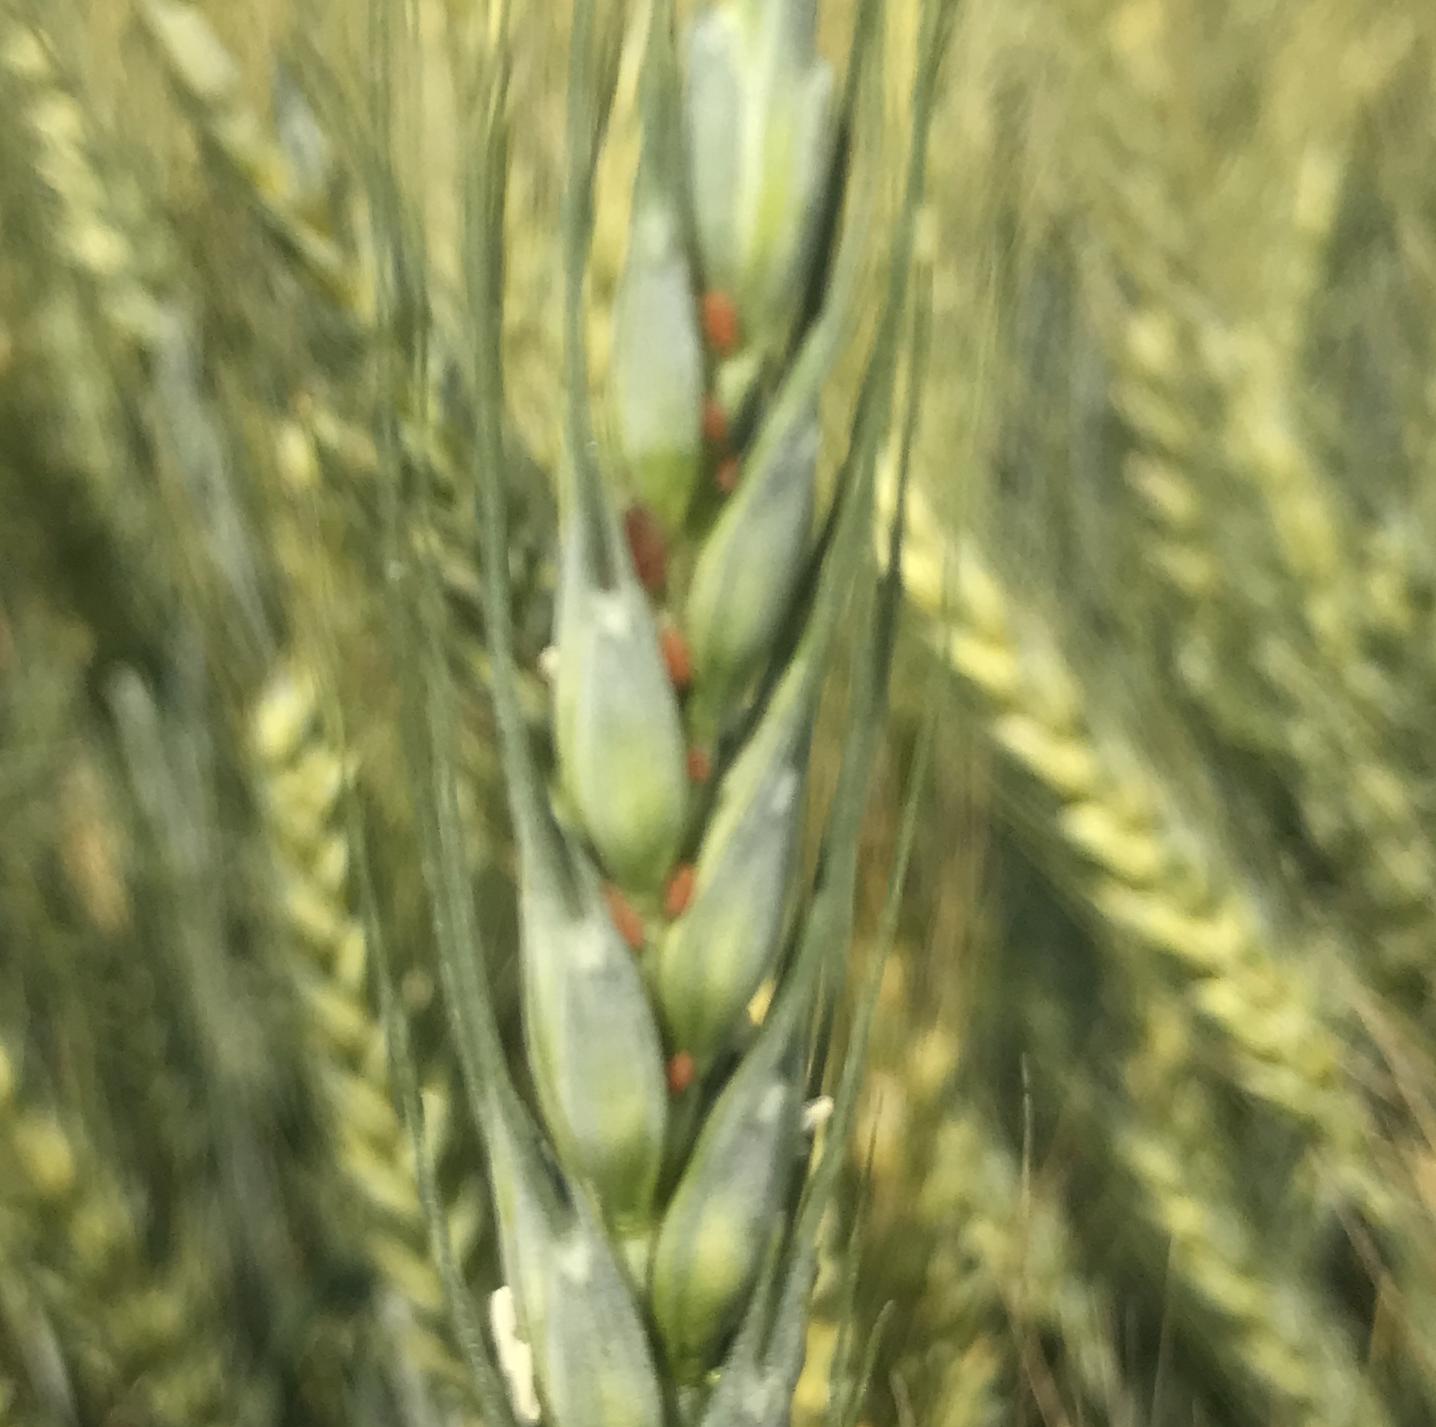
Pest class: english_grain_aphid